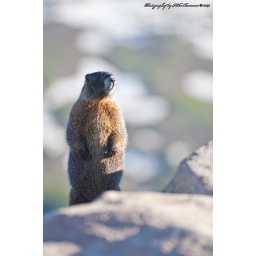
A cute and confident Marmot stands tall in the high mountain terrain of Rocky Mountain National Park in Colorado.